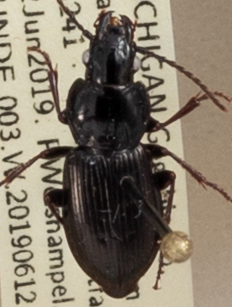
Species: Pterostichus pensylvanicus
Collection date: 2019-06-12
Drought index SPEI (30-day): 1.594
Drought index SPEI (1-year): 2.09
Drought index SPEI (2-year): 2.09